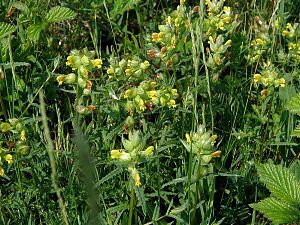
Skjaller
Stor Skjaller (Rhinanthus serotinus)